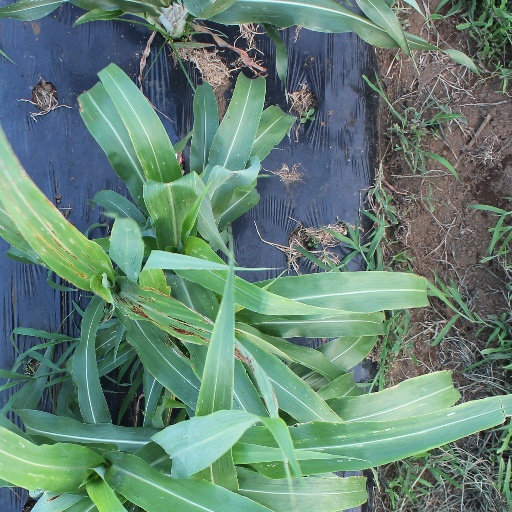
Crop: sorghum